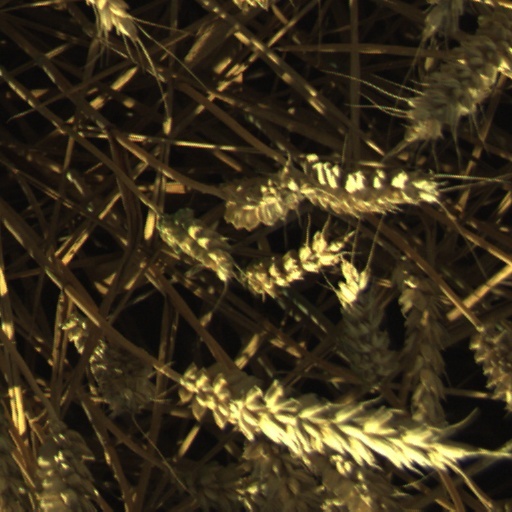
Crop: wheat